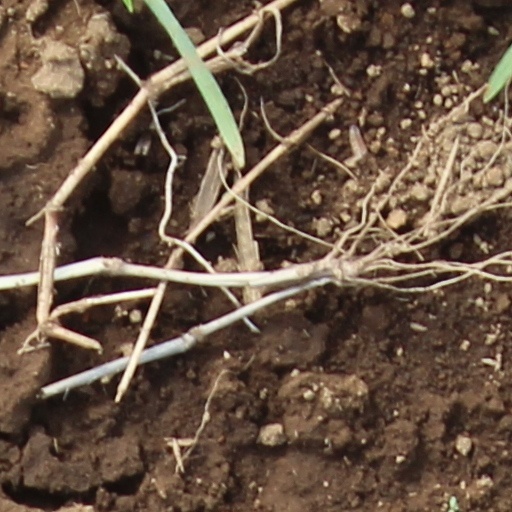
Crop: wheat